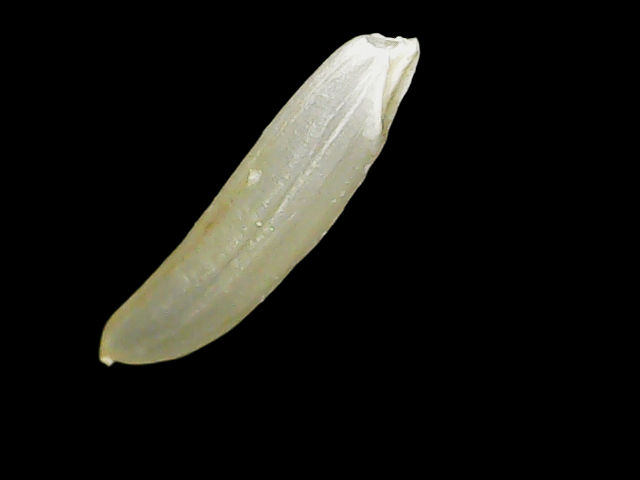
Rice variety: Binadhan25